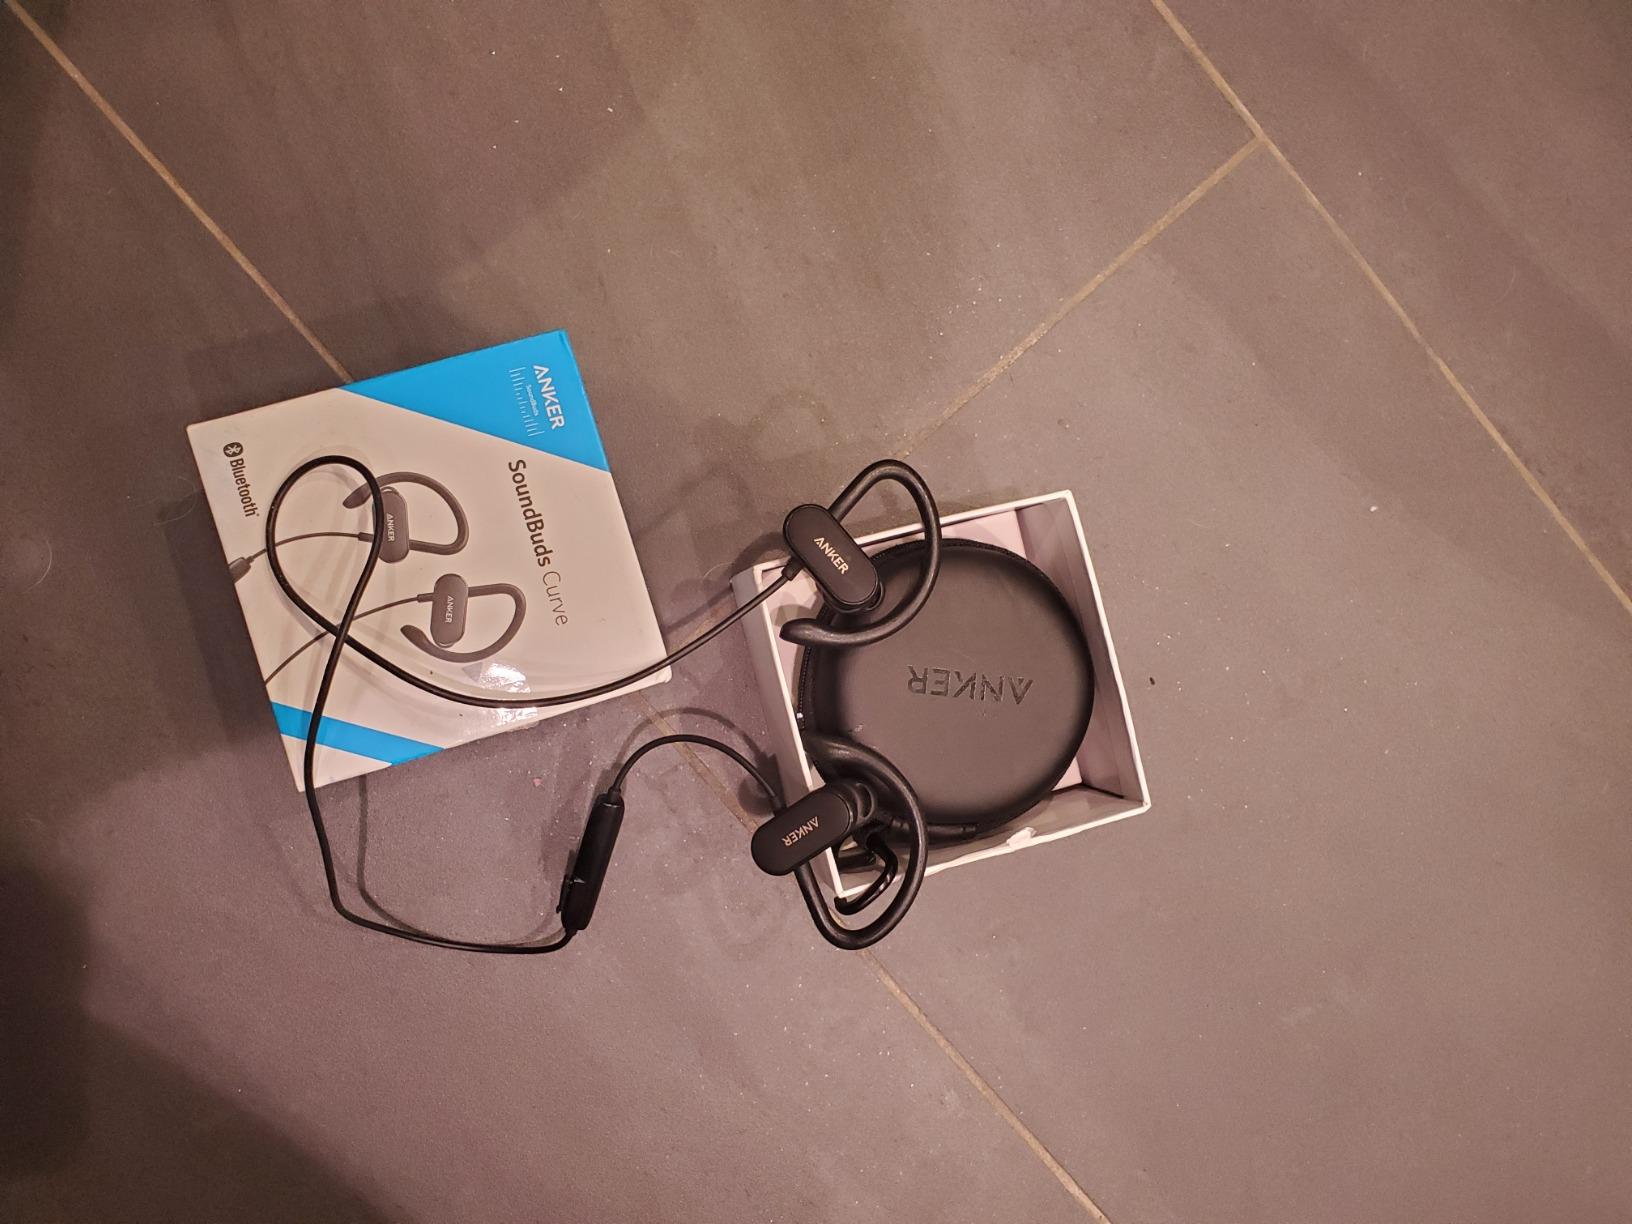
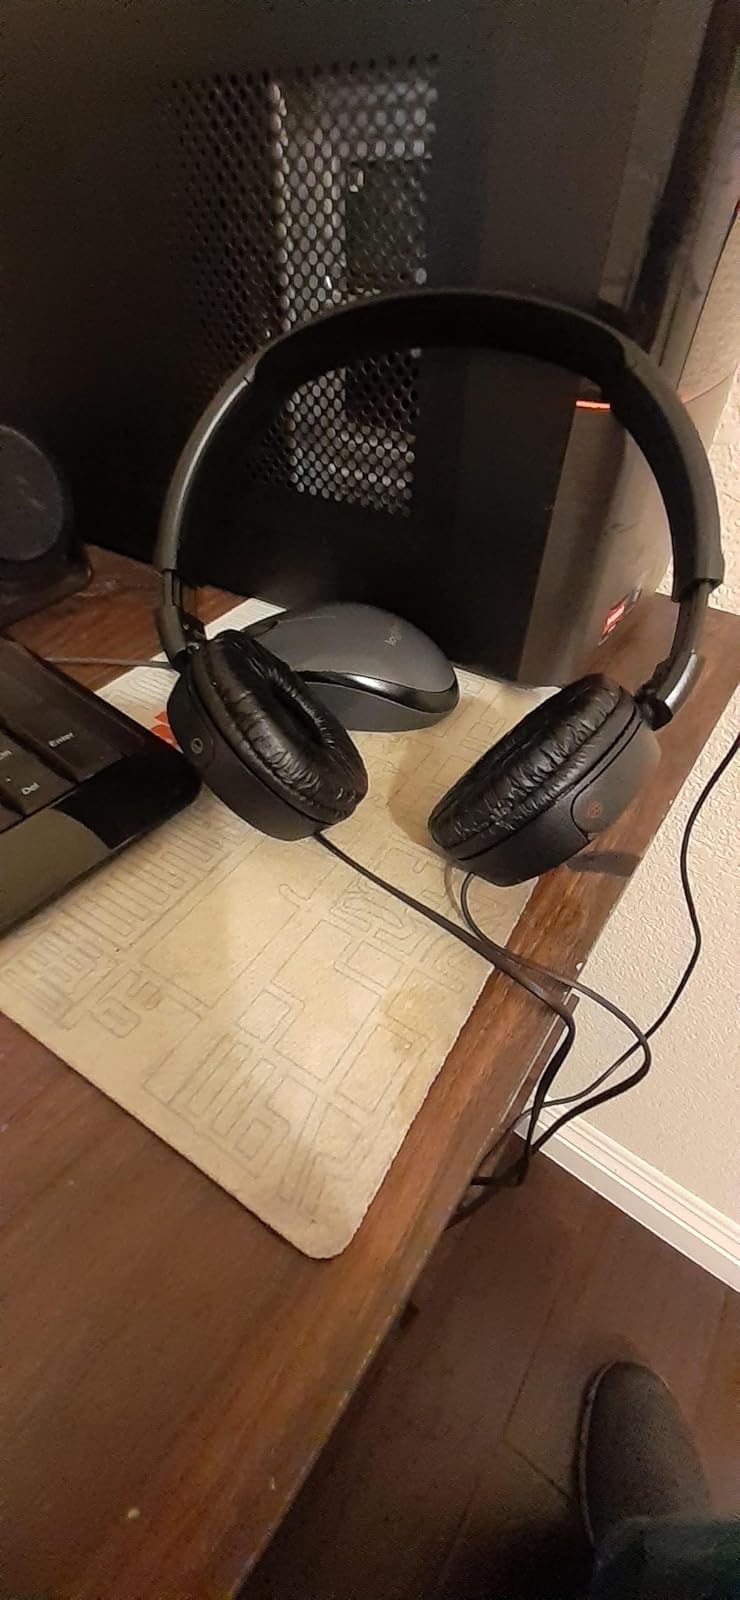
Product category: headphones
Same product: no